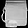
Label: Bag